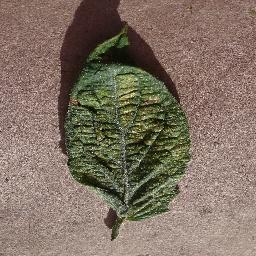
Label: Tomato___Spider_mites Two-spotted_spider_mite